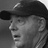
Emotion: surprise